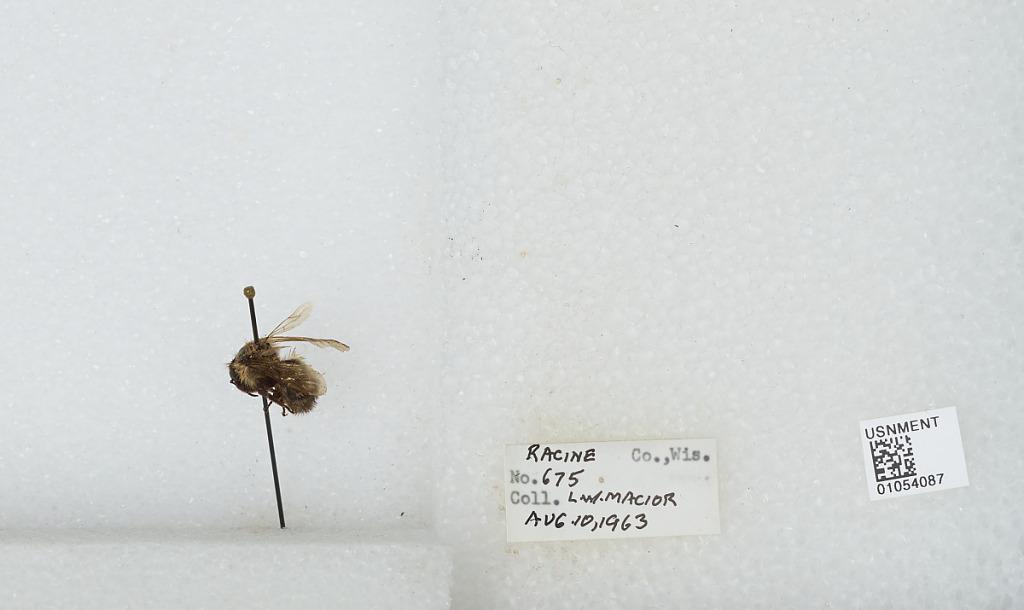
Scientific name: Bombus (Bombus) affinis Cresson
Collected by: L. Macior
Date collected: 1963-8-10
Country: United States
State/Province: Wisconsin
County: Racine
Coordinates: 42.78, -87.76